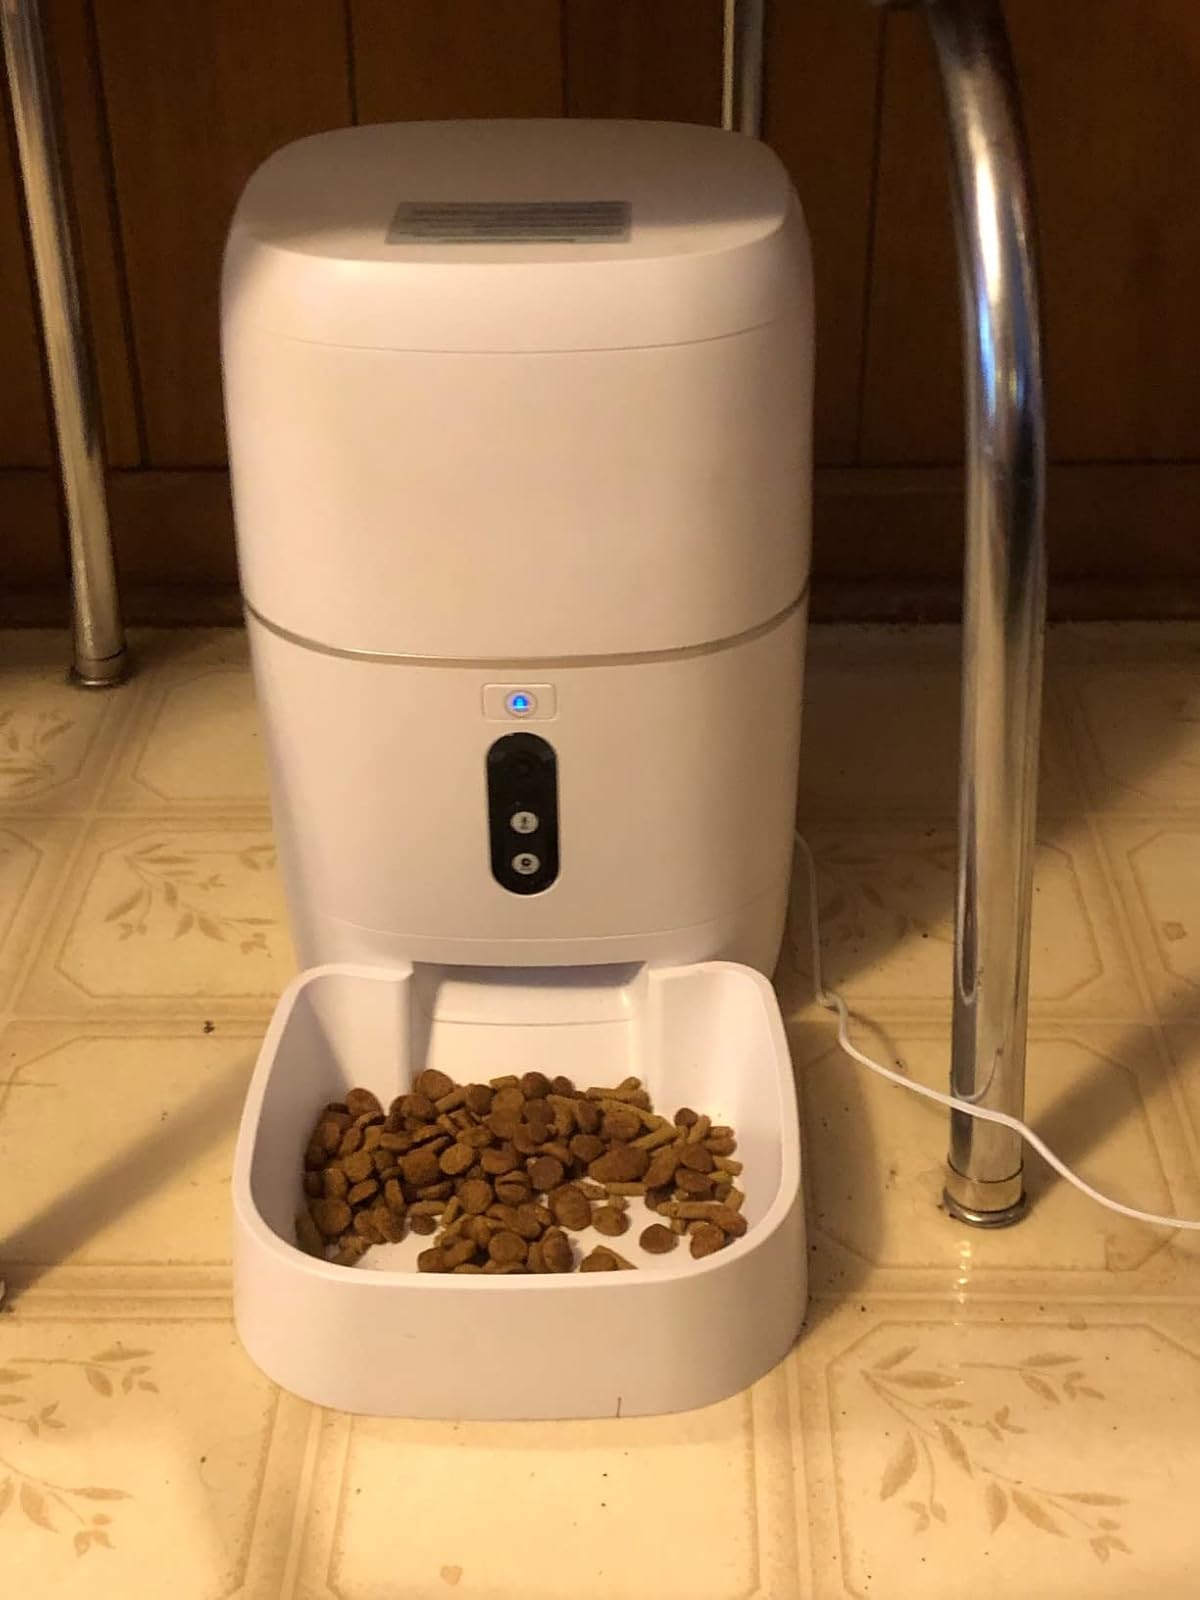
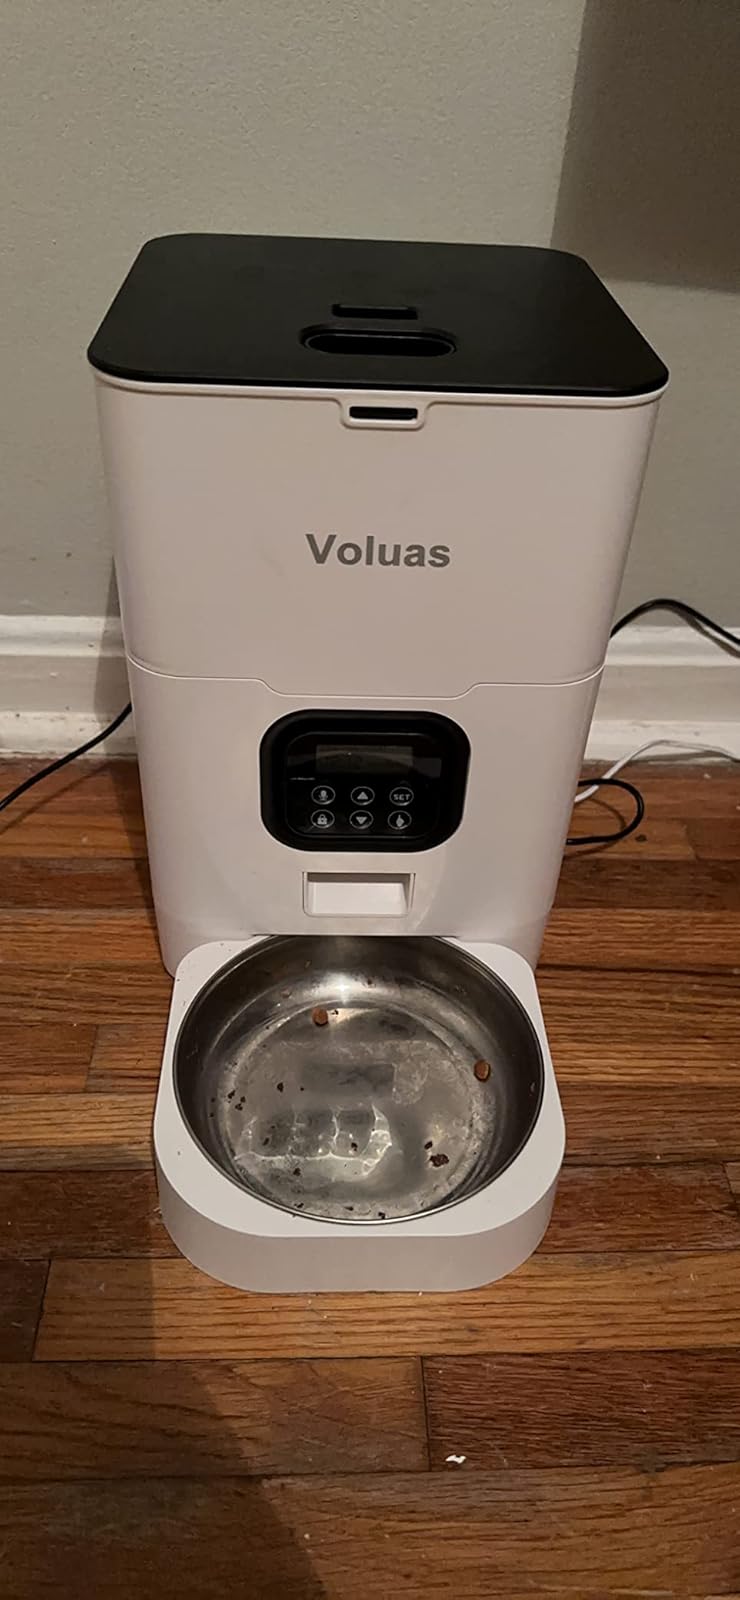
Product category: items_feeder
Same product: no